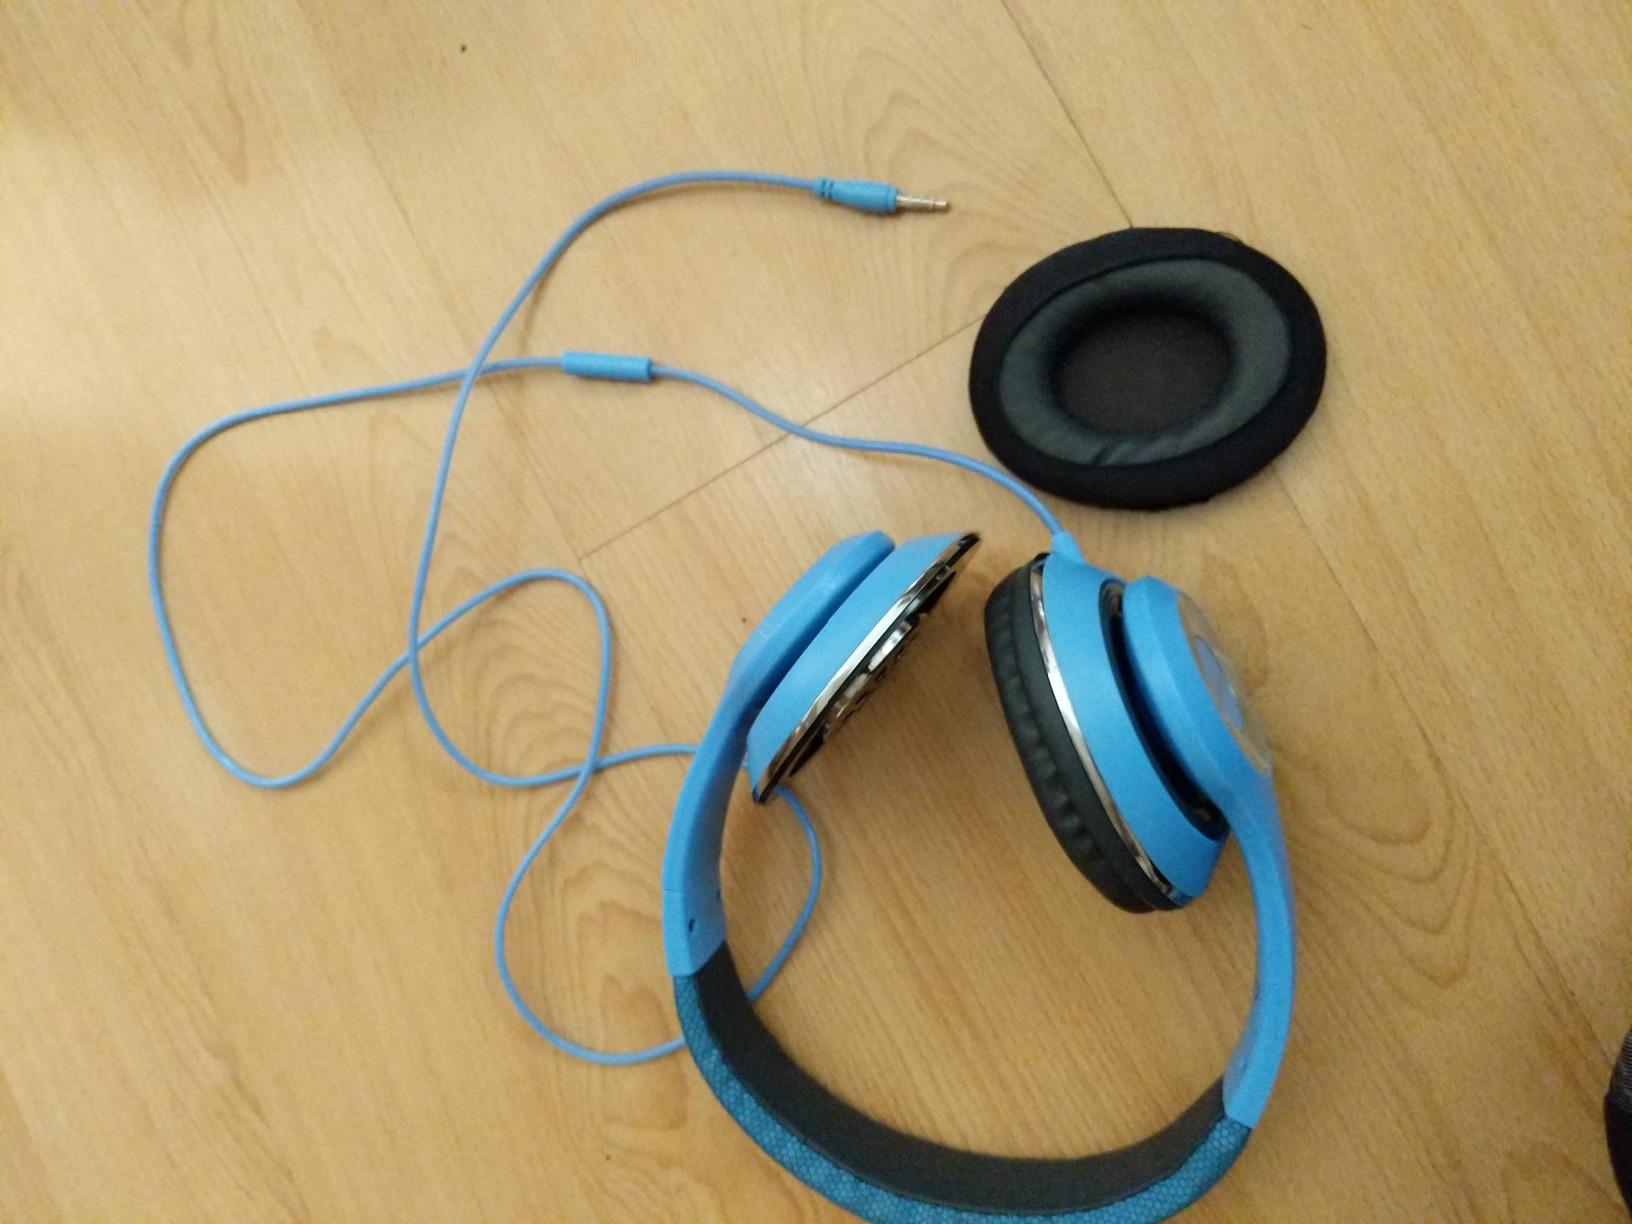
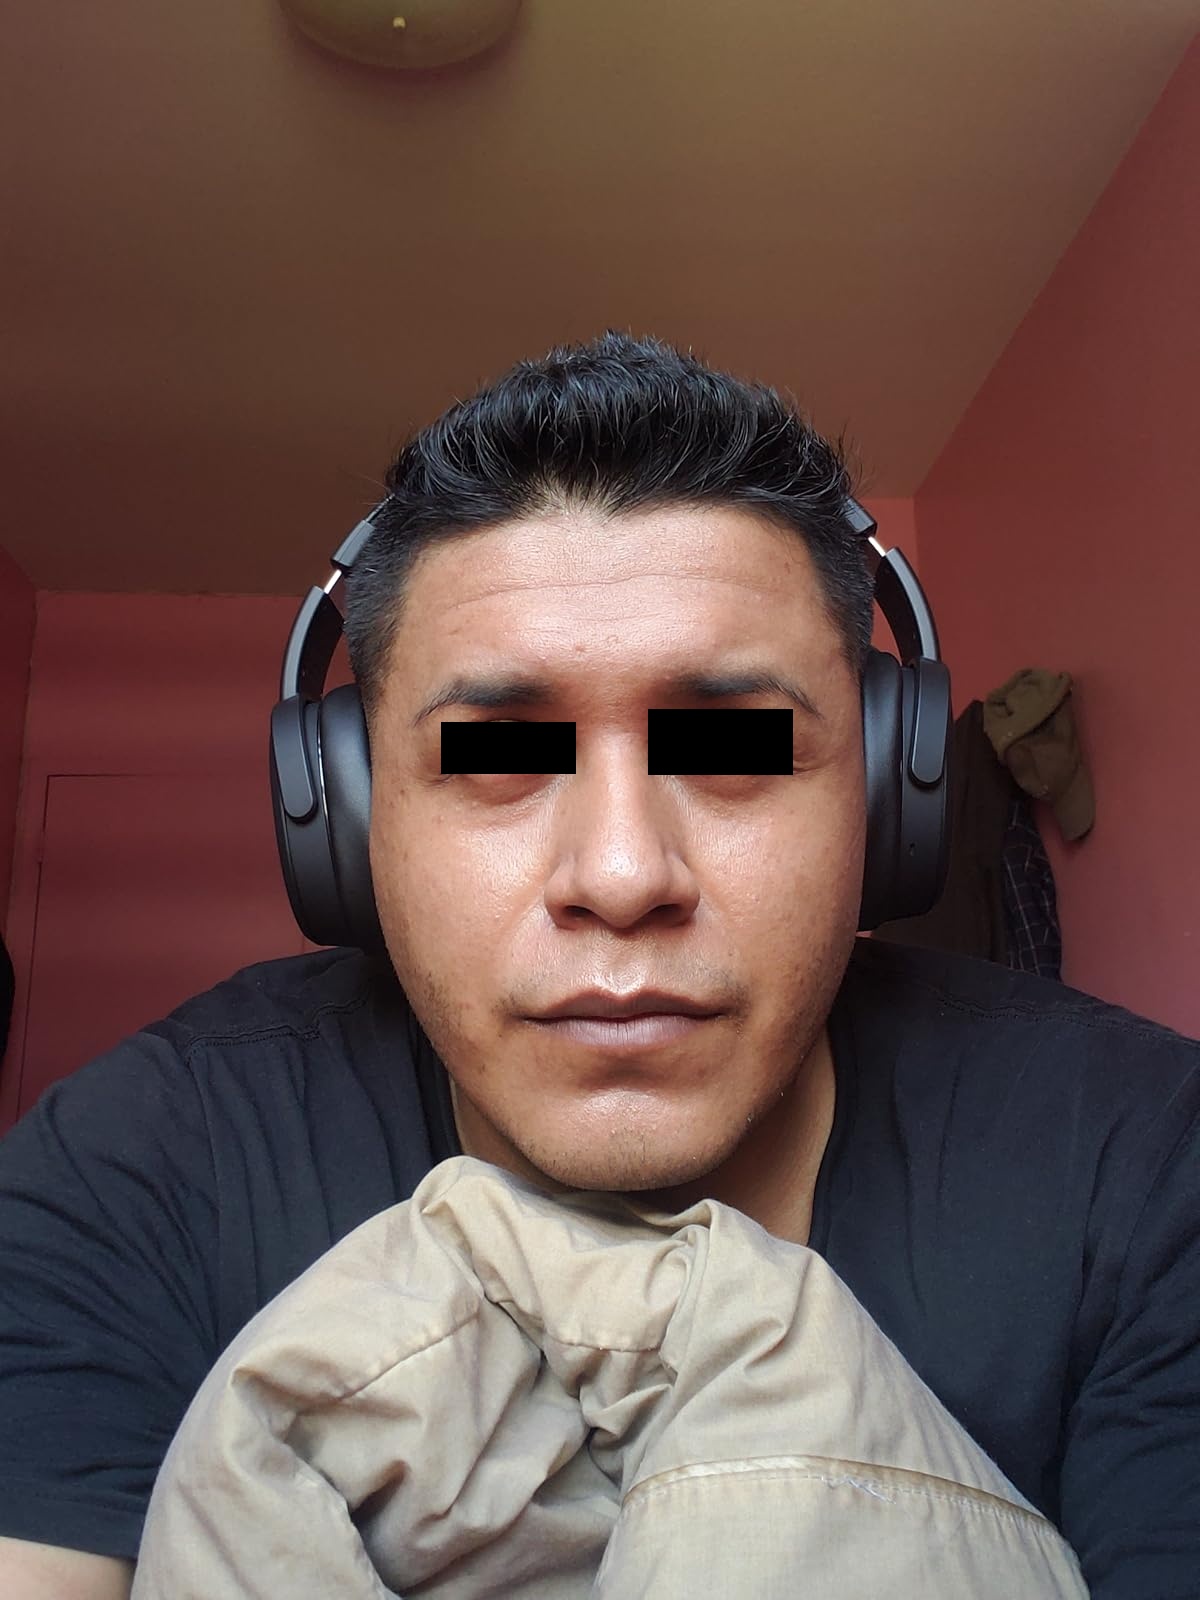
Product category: headphones
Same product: no